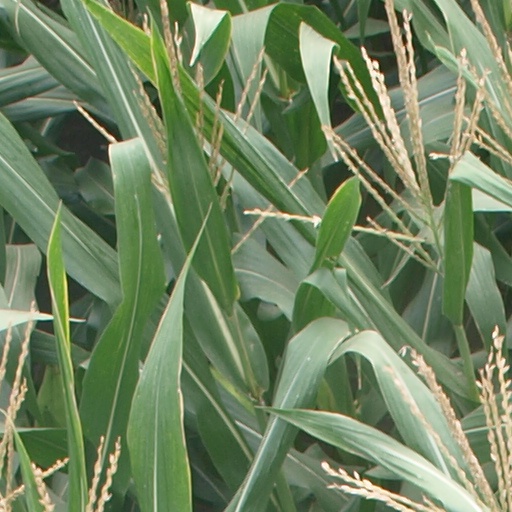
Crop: maize; corn